Leiden Law School

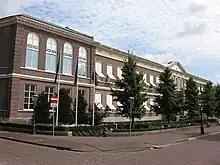
Kamerlingh Onnes Building, the Law School's home since 2004

In 1927, van Vollenhoven conceived the idea of extending the university campus around the Rapenburg Canal, this involved the purchase as well as the conversion of old buildings. As a result of this policy, the old Kamerlingh Onnes Laboratory, named after physicist Heike Kamerlingh Onnes, was restyled into a new home for the law school; the move was completed in 2004. A reorganisation of the faculty, which began in the 1980s, realigned the faculty's focus to major fields such as civil, corporate, notarial, criminal, European and international law; these areas remain Leiden's traditional areas of scholarly strength. The Cleveringa Institute was established in 2001 to maintain the integrity of teaching and intellectual rigour in courses. The faculty's research was moved to the E.M. Meijers Institute in 1997 and emphasised interdisciplinary scholarship as opposed to the classification of research by department. In response to growing internationalisation in the university research sector the law school jointly established the Strategic Alliance of Research Faculties of Law in 2003 with faculties at Bologna, Leuven, Oxford and Heidelberg.